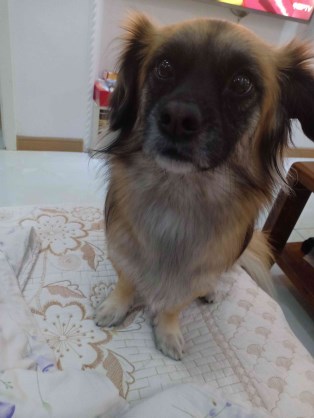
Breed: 3336-n000121-chinese_rural_dog